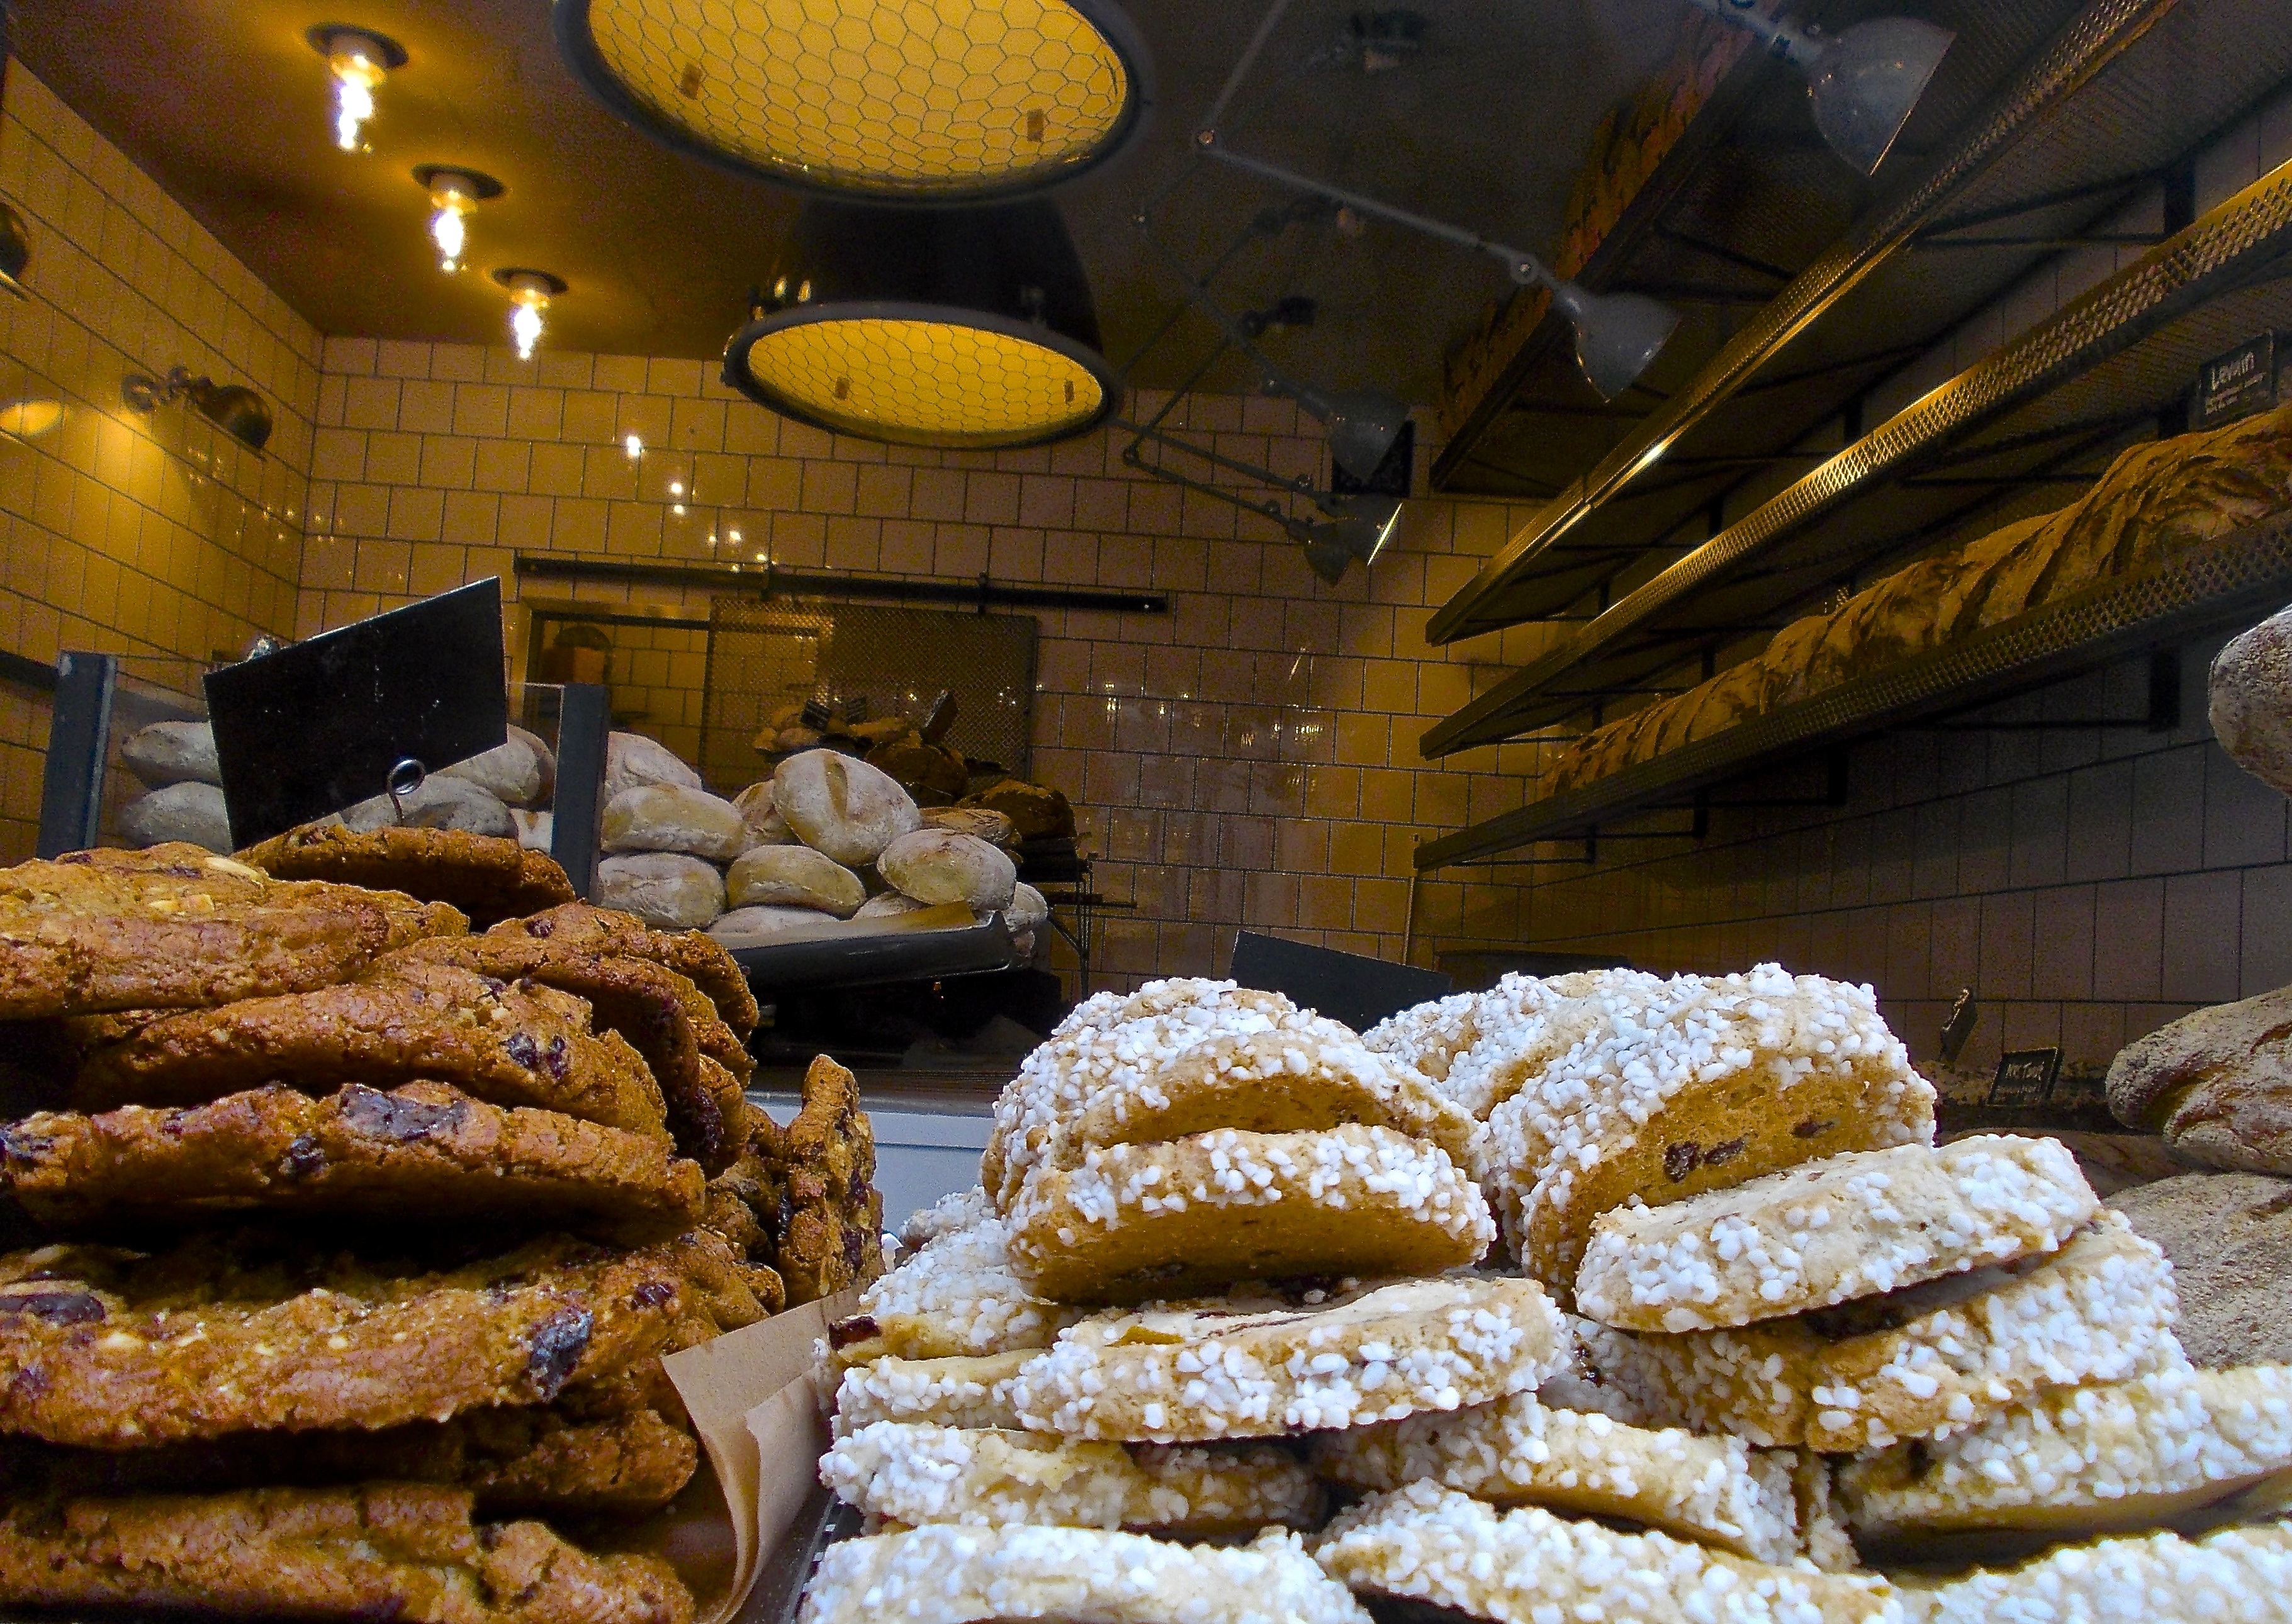
meal, food, baking, dessert, bread, bakery, baker, stockholm, patisserie, baked goods, bakers, snack food, mariatorget